Gulfstream G200

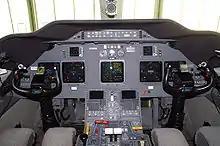
G200 cockpit

The Galaxy was based on a new wider fuselage, attached to a strengthened Astra SPX wing with integrated winglets and modified high-lift devices, powered by new 5,700-lb (25.3 kN) thrust Pratt & Whitney Canada PW306 turbofans, and with improved Pro Line 4 avionics and an all-new interior. The decision to use the existing Astra SPX wing imposed a maximum limit on size but allowed a fuselage large enough to accommodate three-abreast seating. The main change from the Astra SPX wing was the introduction of Krueger flaps on the leading edges of the inboard section. These recovered some of the field performance lost as a result of the Galaxy's higher wing loading. It used rubber de-ice boots on wing and horizontal stabilizer leading edges. The aircraft has seating configurations for 8 to 10 passengers. The G200 has a forward-tilting stance when on the ground.